PortsToronto

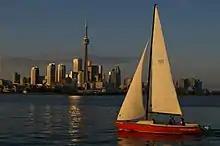
Toronto Harbour

The Port of Toronto is located at the eastern end of the Toronto Harbour. PortsToronto operates a paved facility consisting of Marine Terminal 51 and Warehouse 52 on the east side of the harbour. There are of deep-water wharfage for the loading and unloading of bulk products. Marine terminals include inside and outside storage, and some of berthing space for ships carrying general cargo. The port facilities include the "Cruise Ship Facility", or "International Marine Passenger Terminal" which was built as a passenger terminal for a ferry to Rochester, New York.